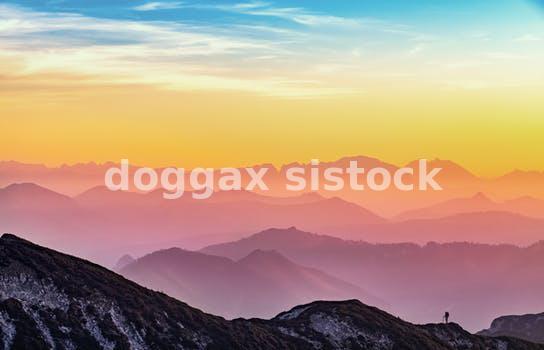
Label: Watermark